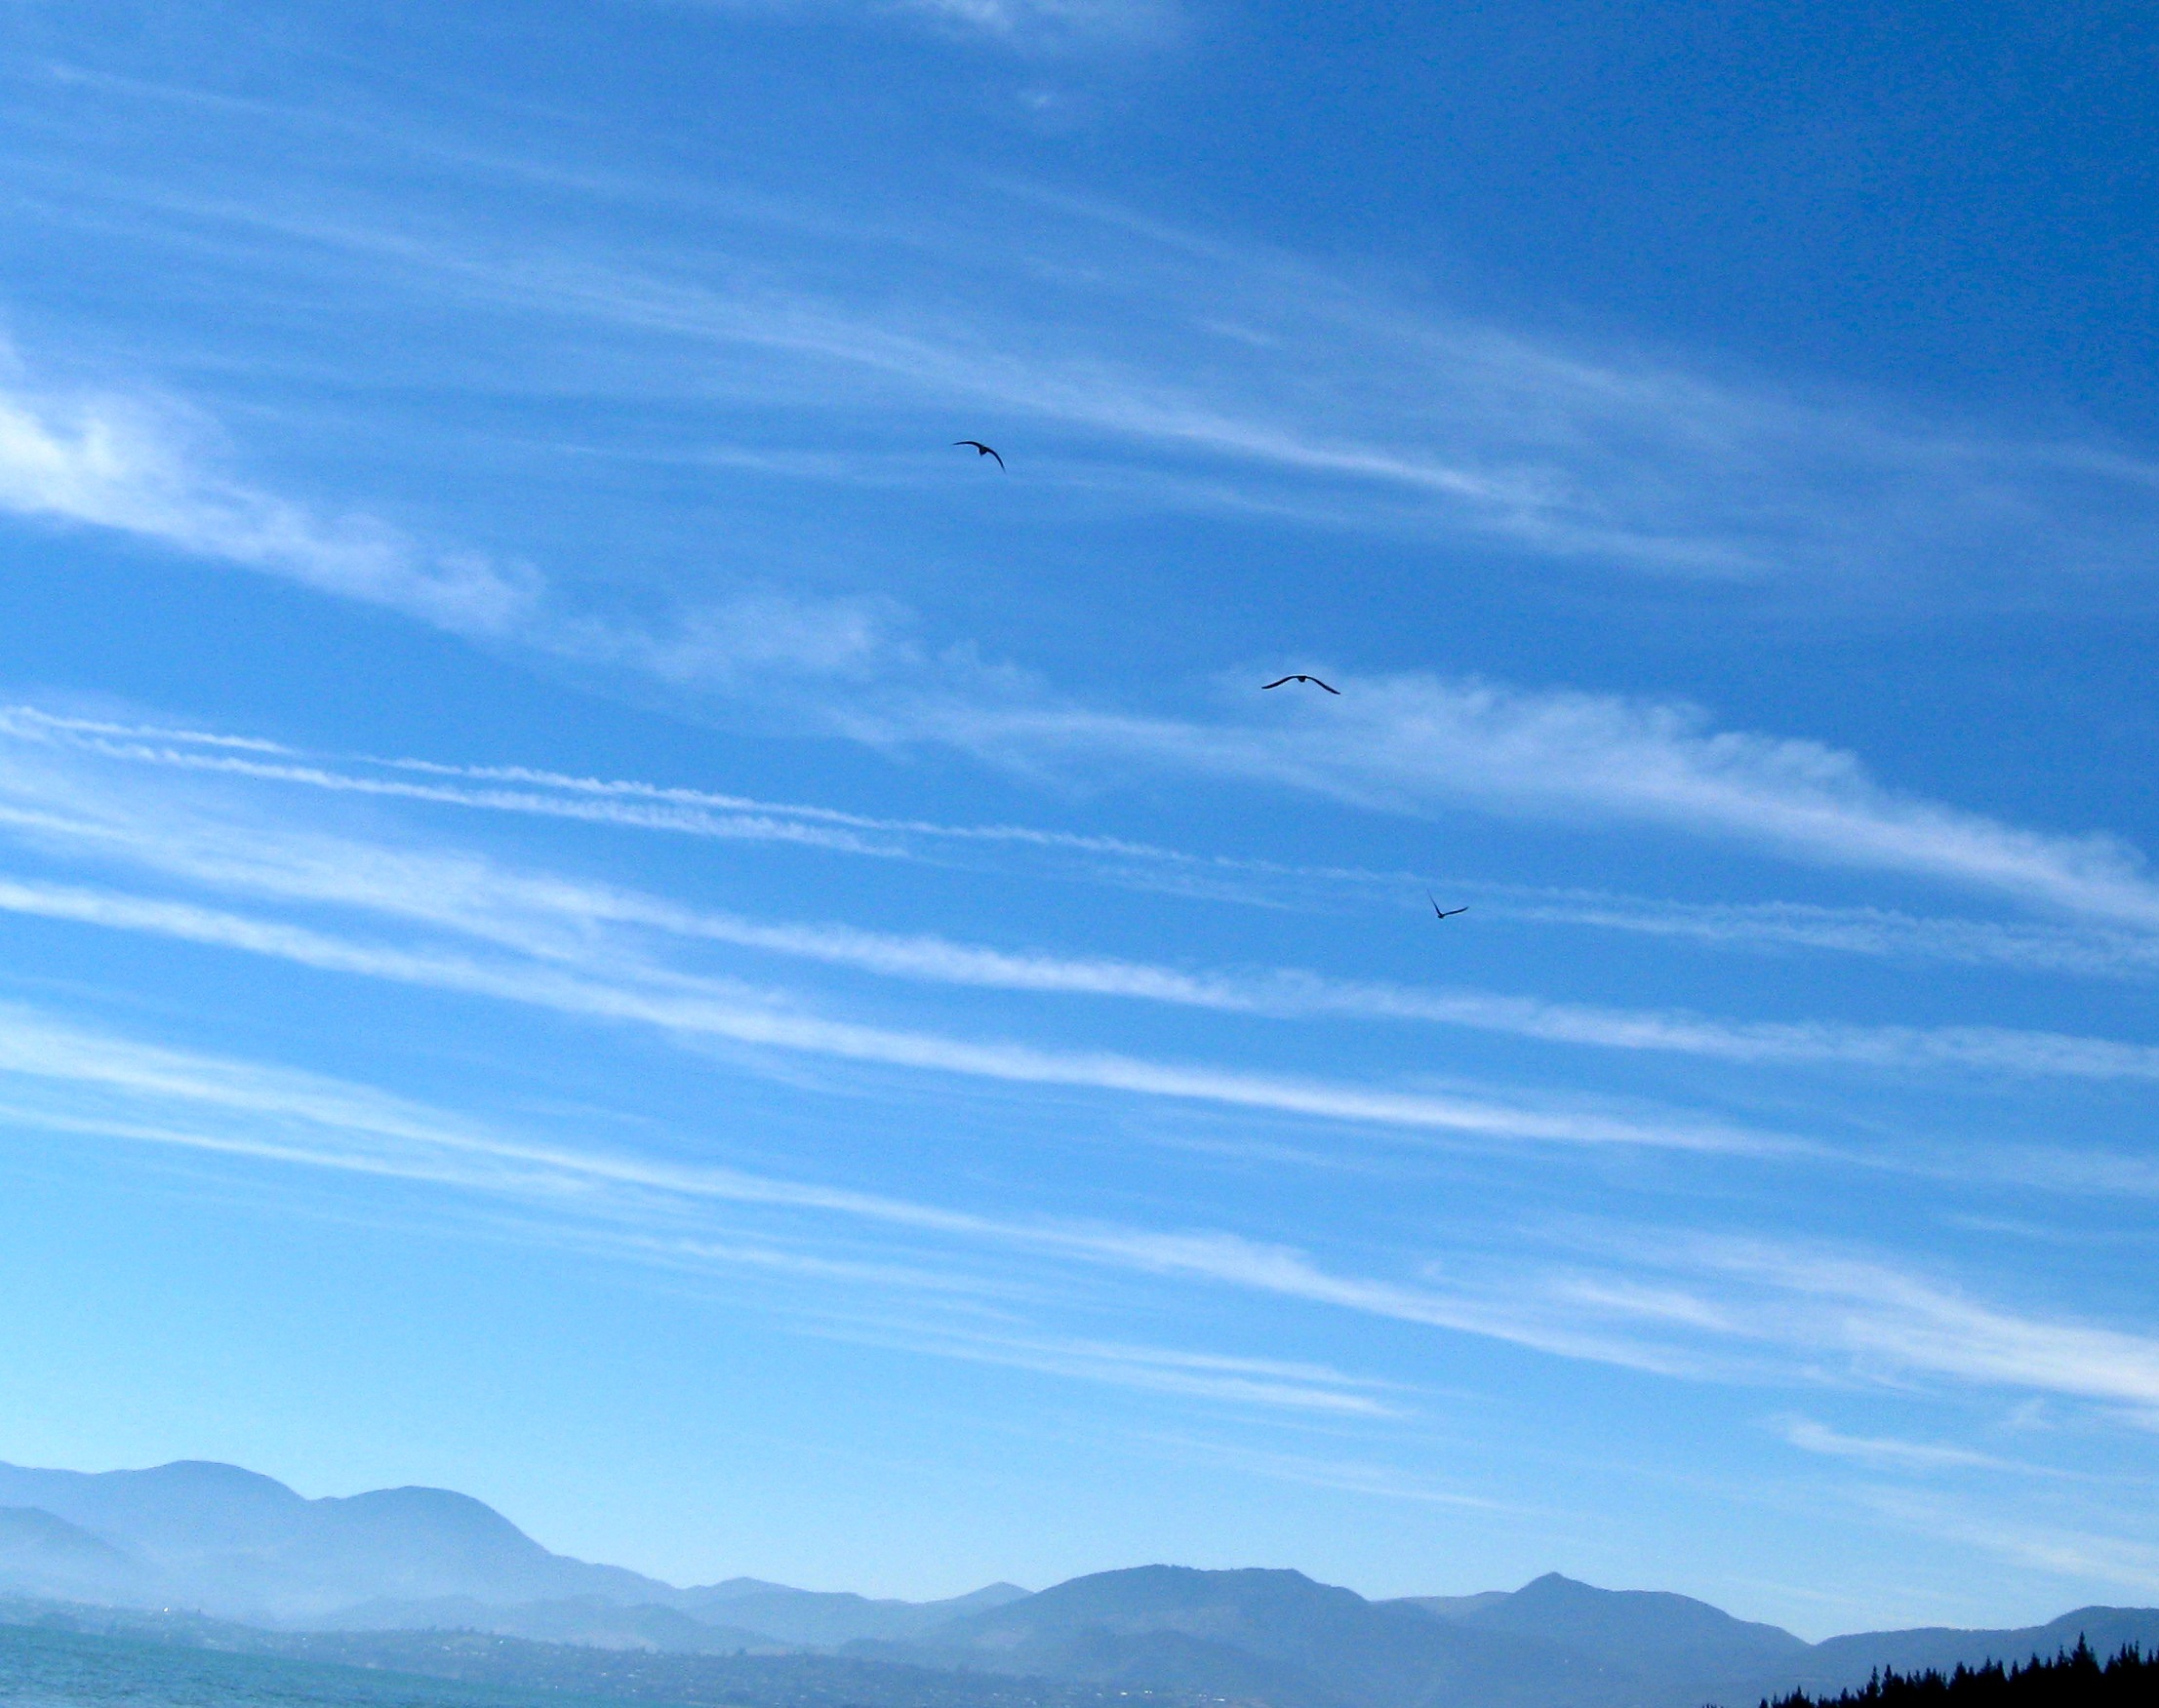
horizon, mountain, cloud, sky, view, dawn, atmosphere, mountain range, dusk, environment, high, tranquil, scenic, weather, blue, plain, cloudscape, blue sky, outdoors, clouds, plateau, stratosphere, meteorology, atmosphere of earth, mountainous landforms